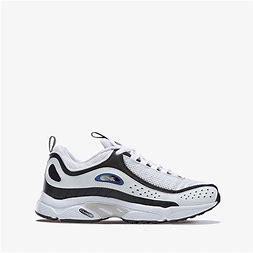
Brand: Reebok
Model: Daytona DMX Ii